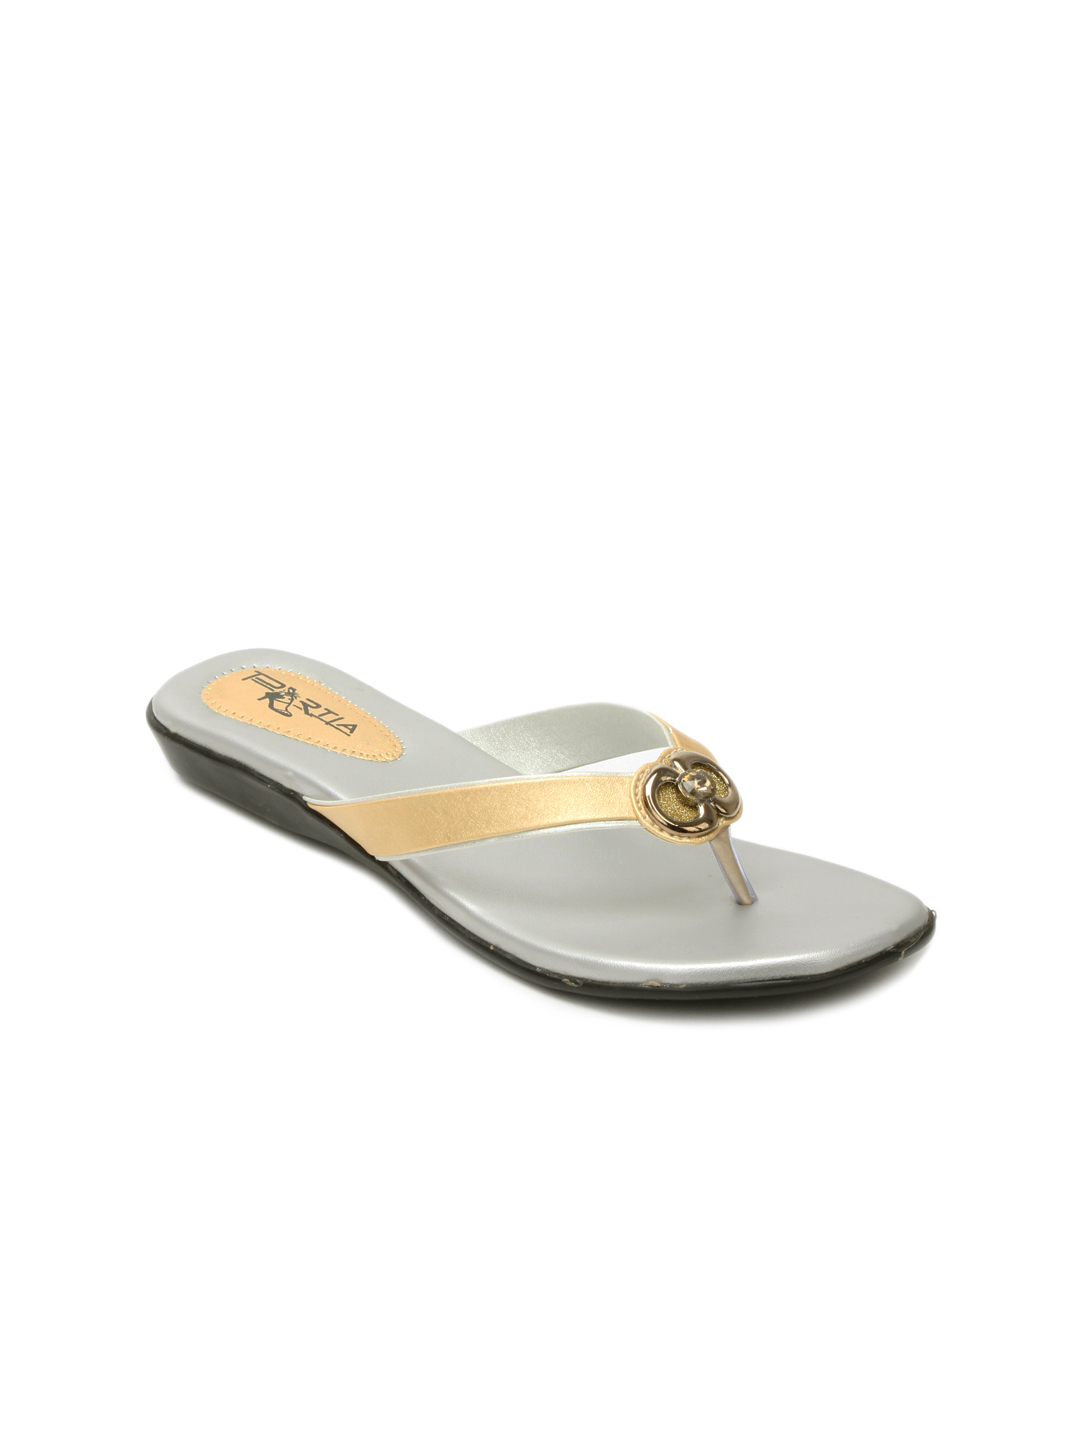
Portia Women Silver Flats
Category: Footwear / Shoes / Heels
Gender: Women
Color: Silver
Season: Winter 2012
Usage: Casual